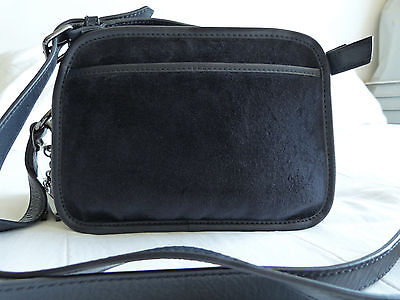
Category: toaster